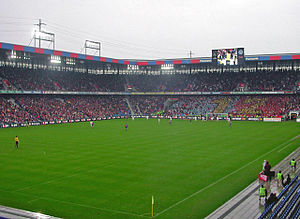
UEFA Europa League finalen 2016
St. Jakob-Park
UEFA Europa League finalen 2016 var en fodboldkamp, der blev spillet 18. maj 2016. Kampen blev spillet på St. Jakob-Park i Basel, og skulle finde vinderen af UEFA Europa League 2015-16. Den var kulminationen på den 45. sæson i Europas næststørste klubturnering for hold arrangeret af UEFA, og den syvende finale siden turneringen skiftede navn fra UEFA Cup til UEFA Europa League.